Bristol and Gloucestershire Railway

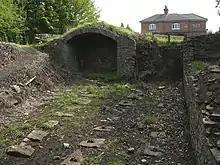
Stone block track remains at Ram Hill Colliery

The railway was designed to bring coal down from an area described as "Coalpit Heath" to Bristol. As its name suggests, Coalpit Heath was a district with several actual pits. There was a northern group, which included Nibley Colliery, Mayshill (or Mays Hill) Colliery and Frog Lane Pit. Although coal had been extracted from this area well before the B&GlosR was built, it appears that they were small scale workings when the B&GlosR was built, and that the line was extended to serve them after 1852 when they were enlarged.